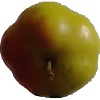
Label: Apple Red Yellow 2